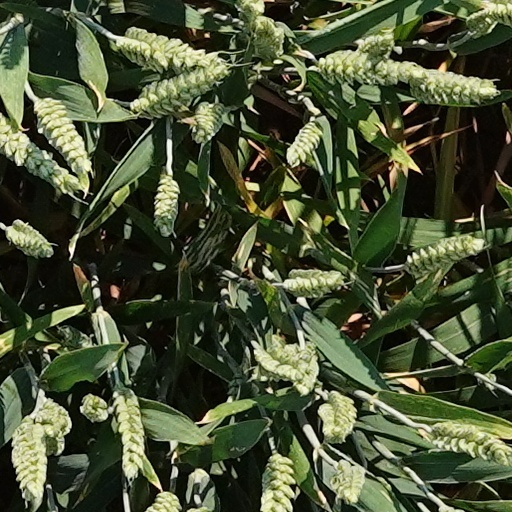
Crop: wheat